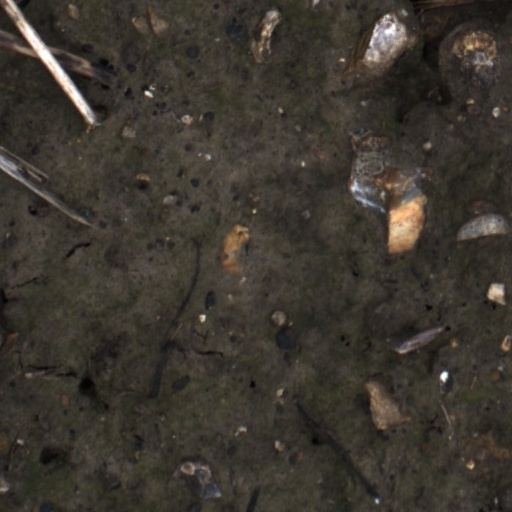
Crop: wheat